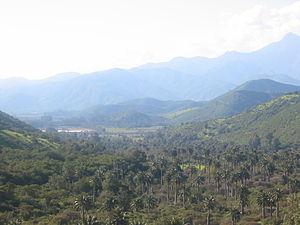
Le cocotier du Chili ou palmier du Chili, Jubaea chilensis, est une espèce de plantes monocotylédones de la famille des palmiers. C'est la seule espèce actuellement acceptée au sein du genre Jubaea. Jubaea chilensis est un palmier à feuilles pennées proche d’une lignée de genres distribués exclusivement dans l’hémisphère sud. L’origine de ce groupe se situe en Afrique pour se poursuivre à l’est vers Madagascar, la Mélanésie, le Chili, la Bolivie, et enfin pour s'achever au Sud du Brésil. Son nom lui est donné en l’honneur du roi savant Juba II, qui règne sur la Maurétanie et qui s’intéresse à la botanique. L’épithète spécifique, chilensis, se réfère au nom du pays d'origine de l’espèce, le Chili.